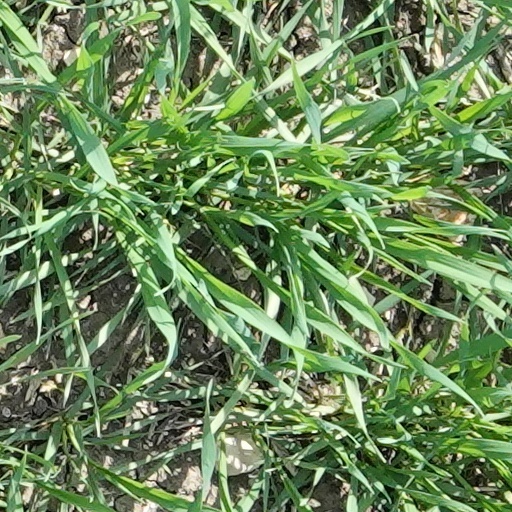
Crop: wheat